Lagenophora stipitata

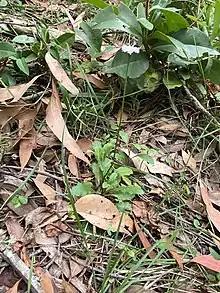
"Lagenophora stipitata" habit

Lagenophora stipitata, commonly known as blue bottle-daisy or common lagenophora, is a small plant in the family Asteraceae, found in eastern mainland Australia and Tasmania, and also from South East China to East Asia, Java, and New Guinea.